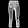
Label: Trouser